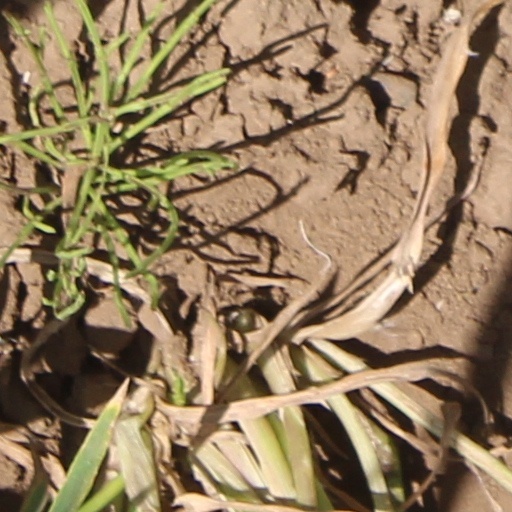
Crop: wheat